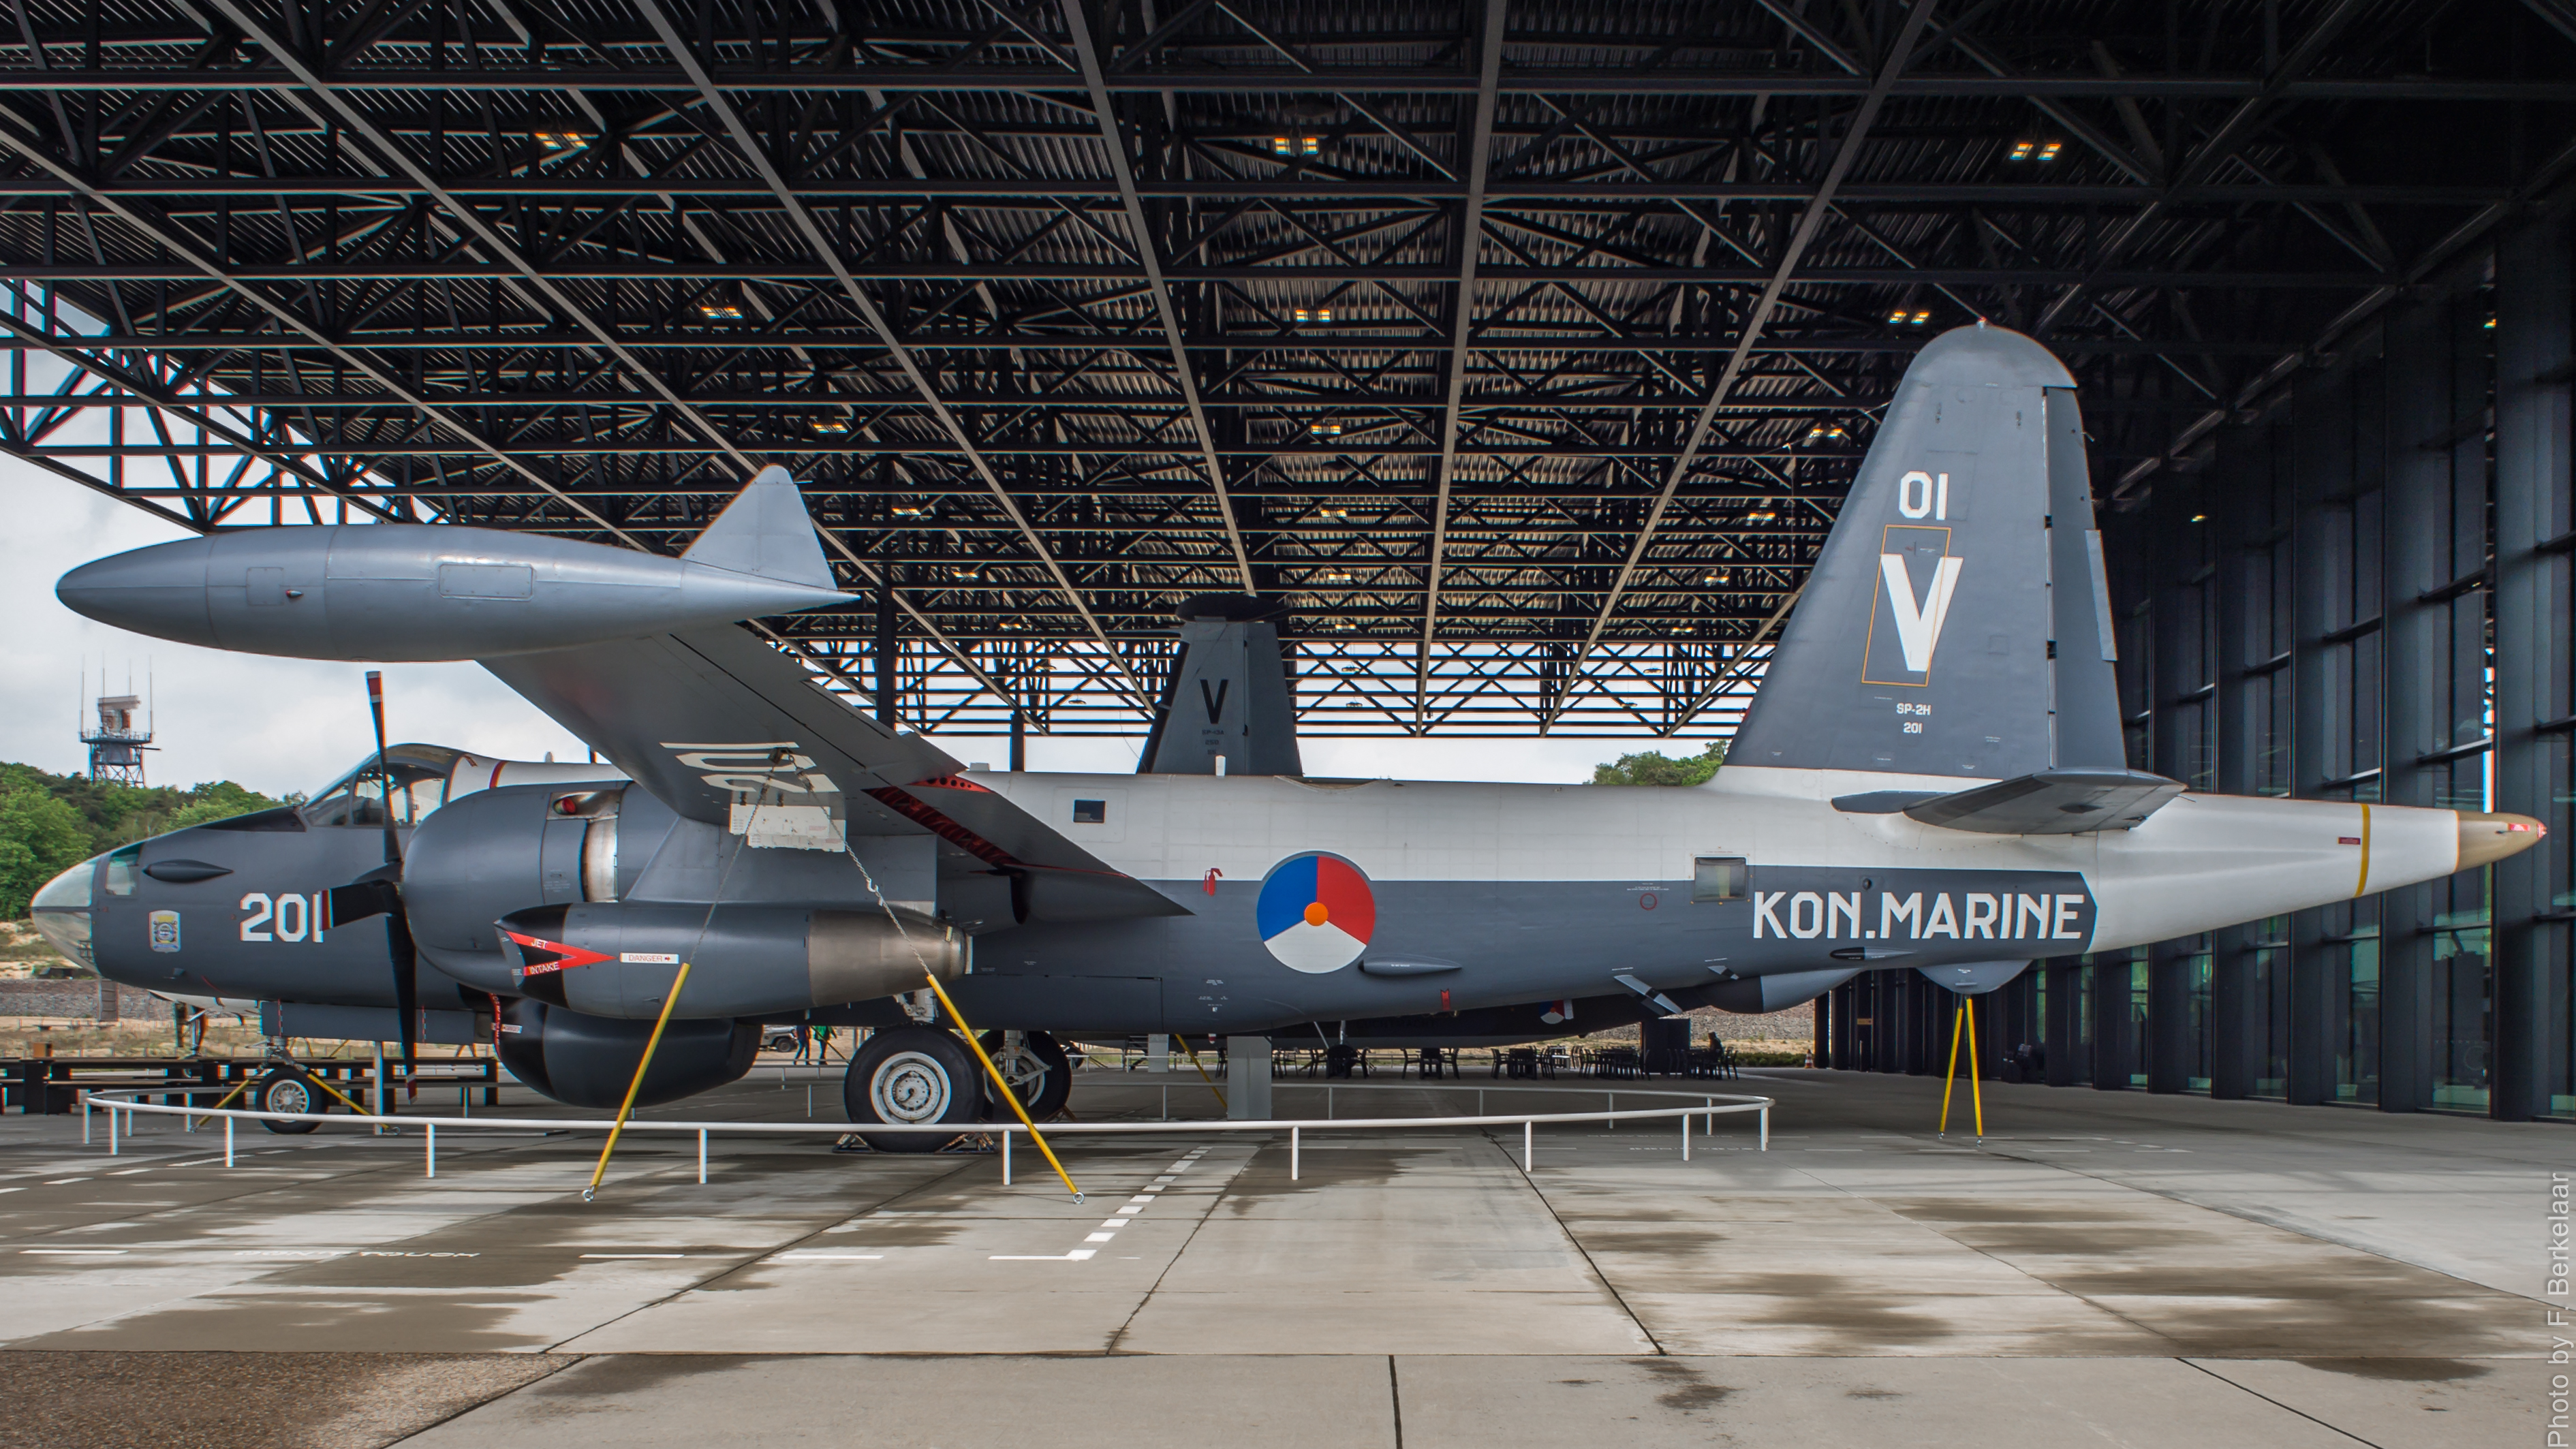
airplane, aircraft, military, army, vehicle, airline, museum, aviation, nederland, airliner, militar, boeing, utrecht, nl, defensie, mld, sdm, leger, nmm, soest, soesterberg, militair, stichtingdefensiemusea, soesterbergairport, marineluchtvaardienst, air force, jet aircraft, fighter aircraft, military aircraft, atmosphere of earth, wide body aircraft, aerospace engineering, aircraft engine